Chérif Sid Cara

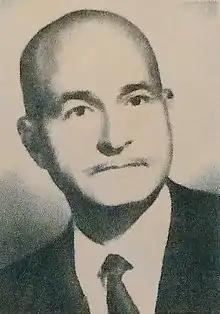
Chérif Sid Cara

Dr. Chérif Sid-Cara or Chérif Sidkara (26 November 1902, in Mila, Algeria - 6 March 1999, Grenoble, France) was an Algerian medical doctor and a politician in the French Fourth Republic. He was one of the leading Muslim political figures in favour of France during the Algerian War.